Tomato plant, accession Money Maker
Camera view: bottom (45 deg); turntable rotation: 60 degrees
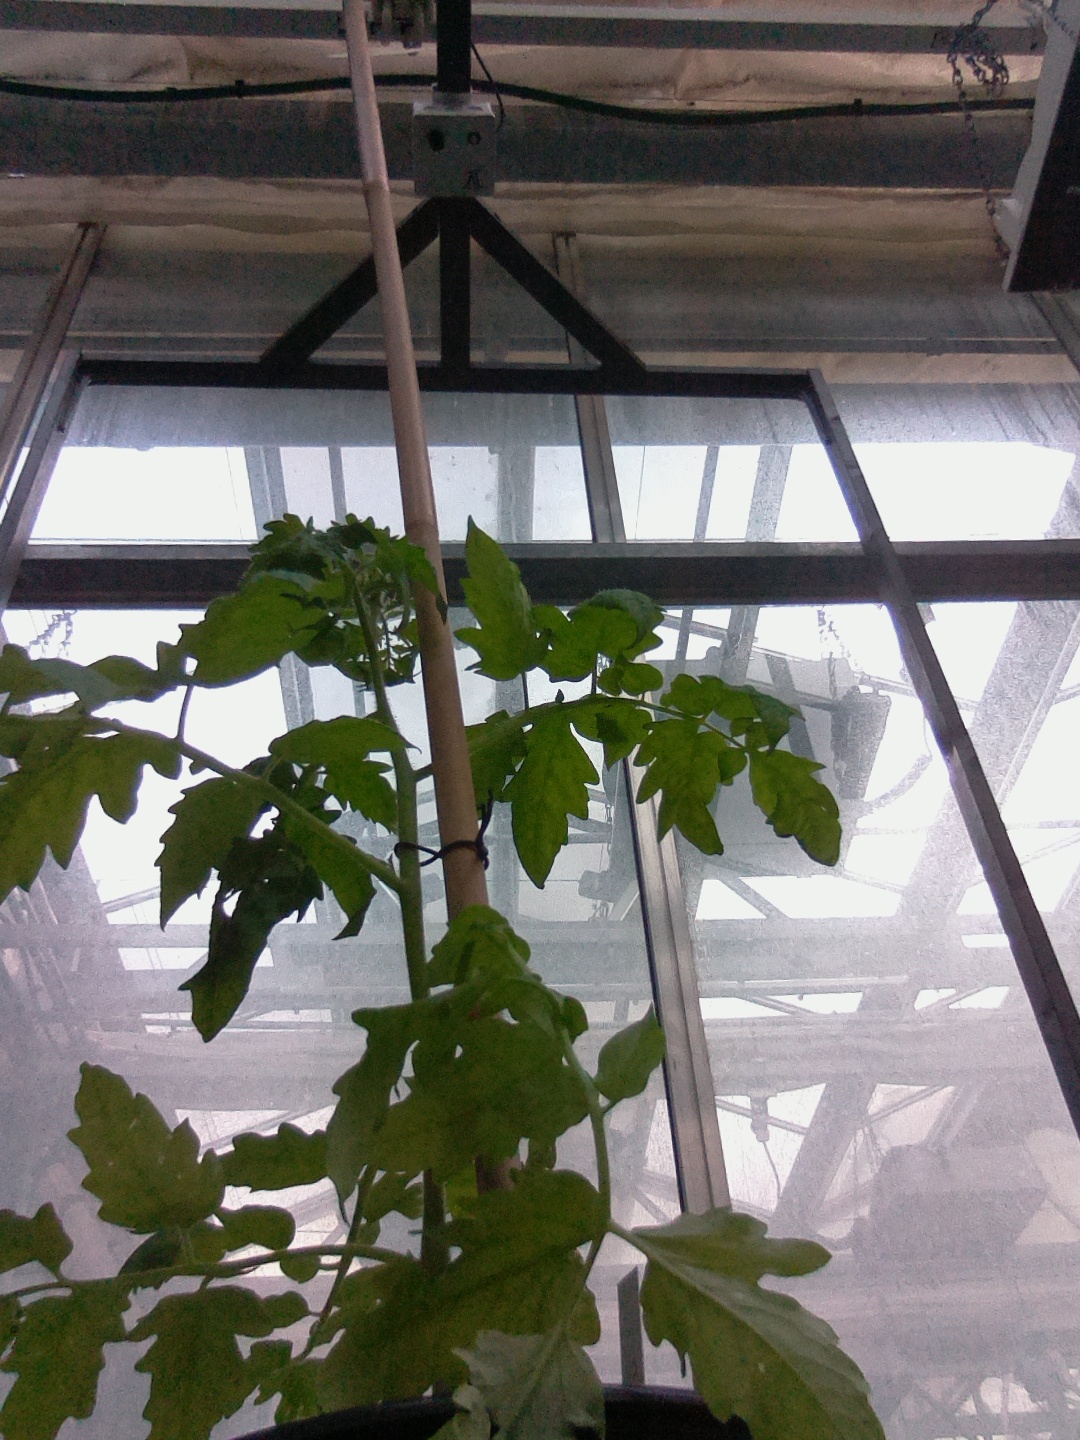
BBCH growth stage 14: 8 of true leaves visible